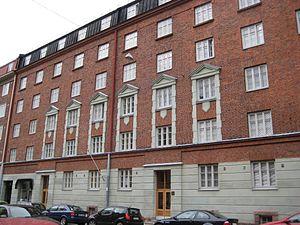
La rue de Runeberg en finnois : Runeberginkatu est une rue des quartiers de Kamppi, Etu-Töölö et Taka-Töölö à Helsinki en Finlande.